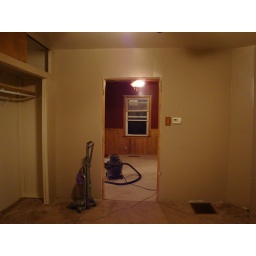
Before: East wall in the bedroom looking into the dining room. Closet is on the left.